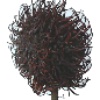
Label: Rambutan 1